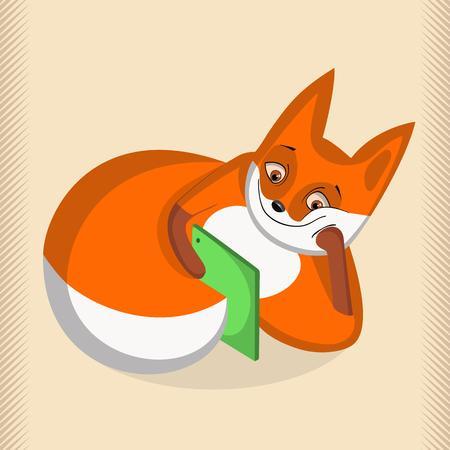
happy fox looking at the tablet and smiles .